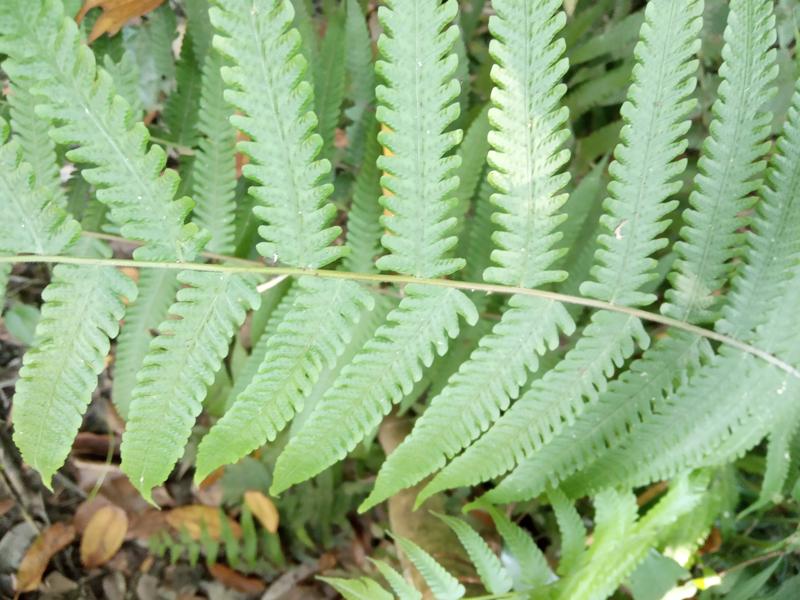
Weed species: Pteris vittata